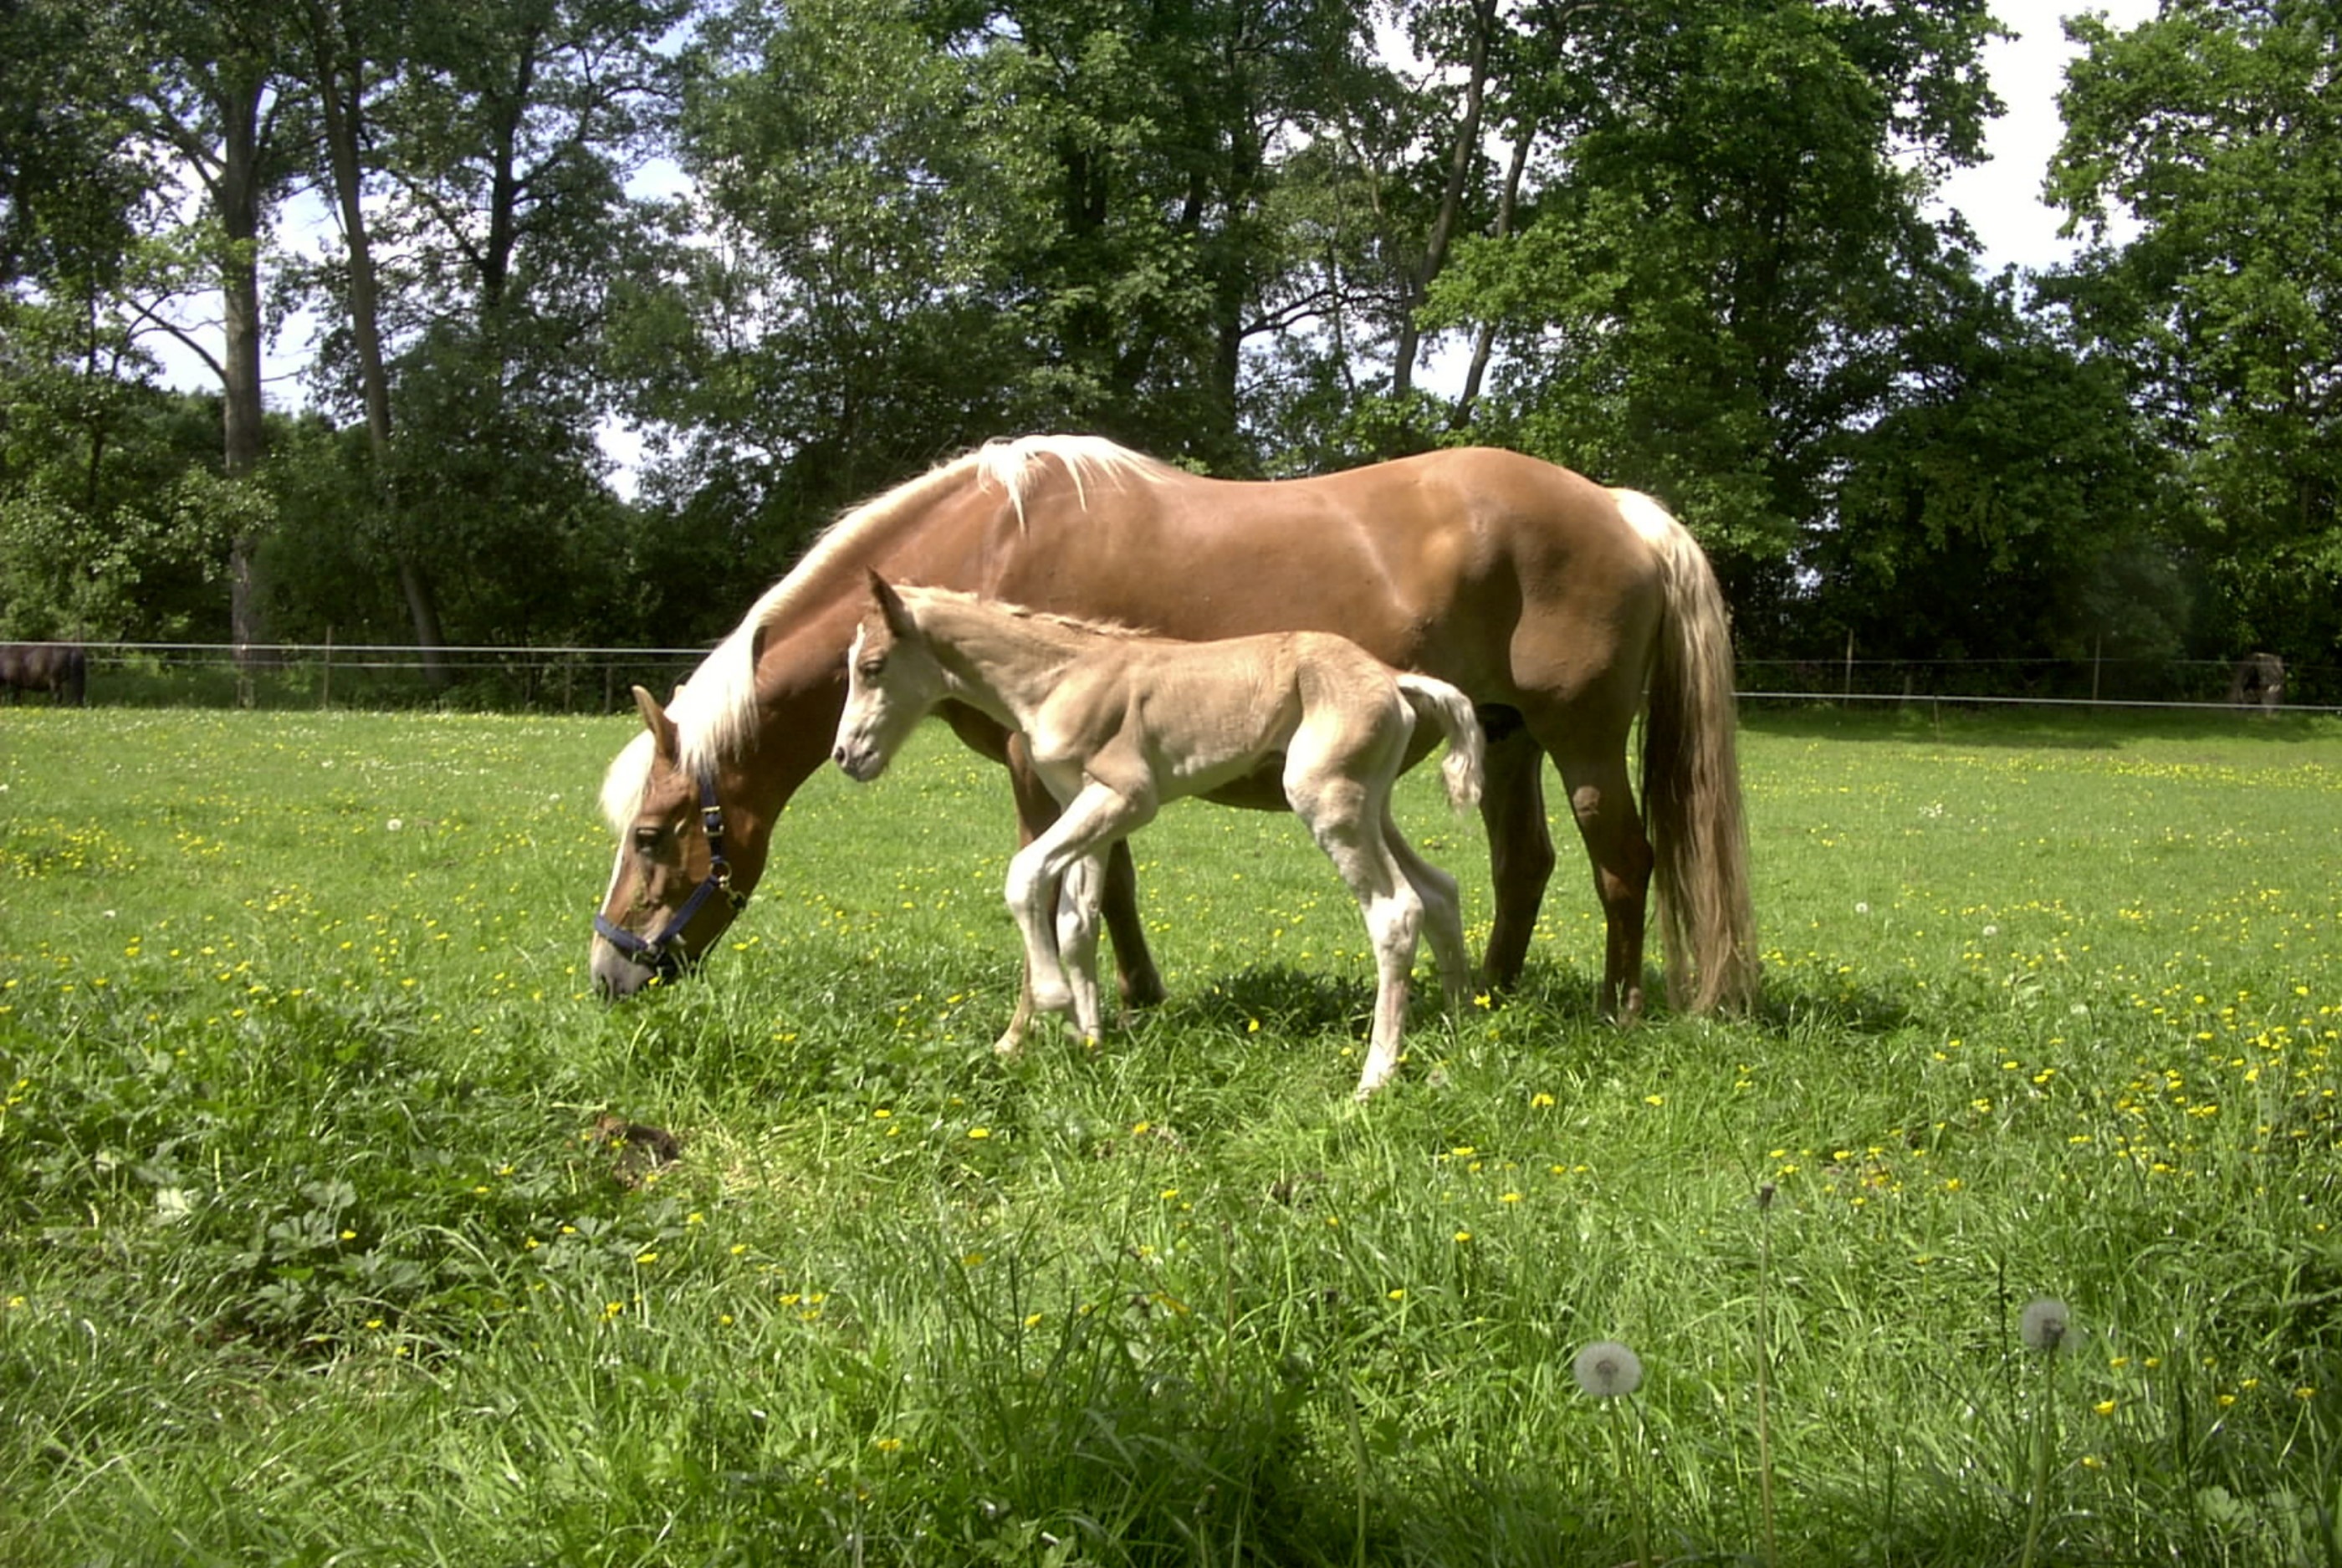
grass, meadow, prairie, animal, pasture, grazing, horse, mammal, stallion, mane, horses, family, grassland, animals, vertebrate, mare, foal, colt, eventing, haflinger, horse like mammal, mustang horse